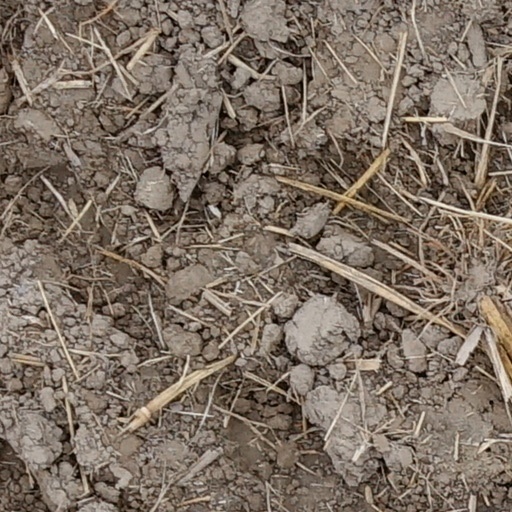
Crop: wheat